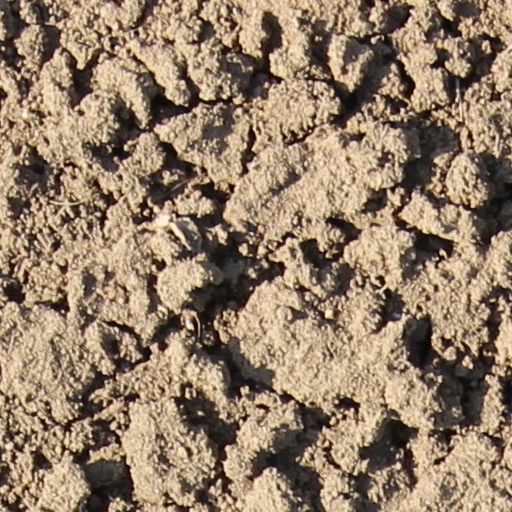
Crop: wheat